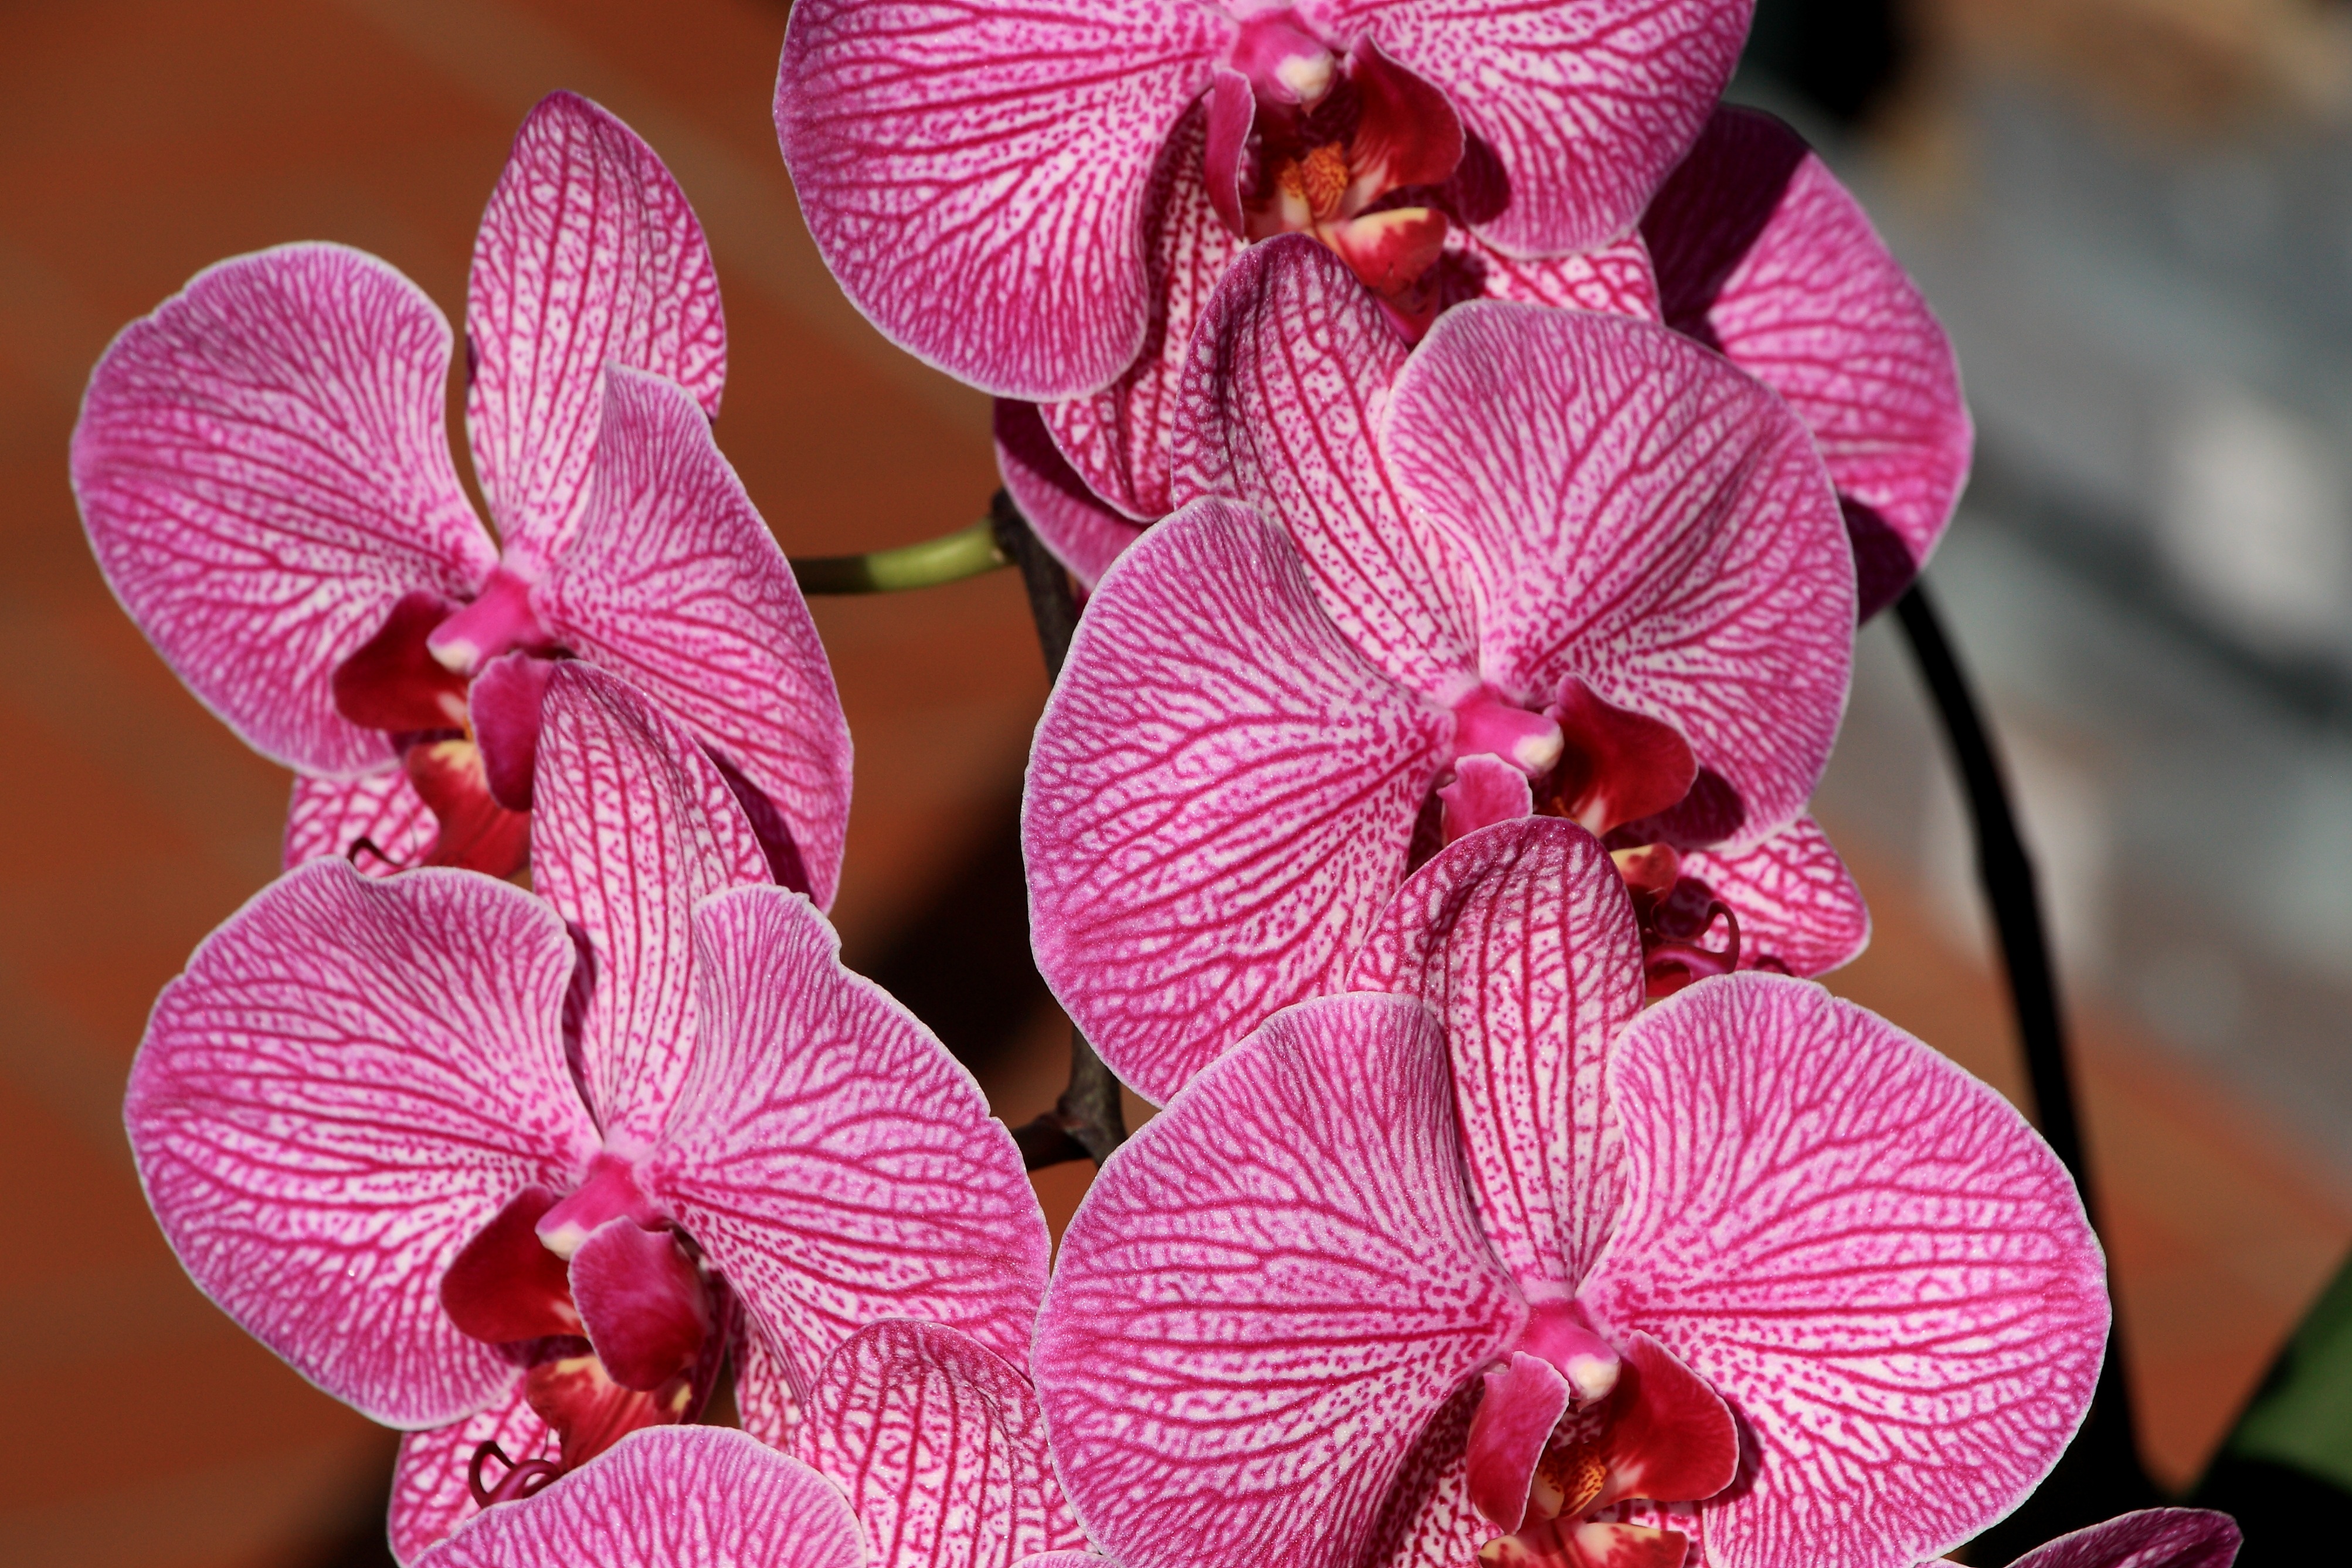
blossom, plant, flower, petal, bloom, botany, pink, close, flora, orchid, eye, violet, organ, flowering plant, red white, orchid flower, panicle, orchid blossom, cattleya, land plant, moth orchid, christmas orchid, cattleya labiata